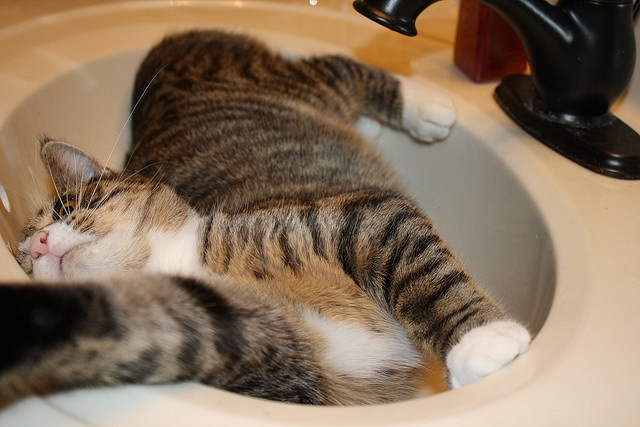
there is a cat that is laying inside of a sink
A cat stretching out in the sink .
A cat laying in a sink next to a counter top.
Cat lying and stretching in sink with black faucet
A cat is stretched out in a bathroom sink.